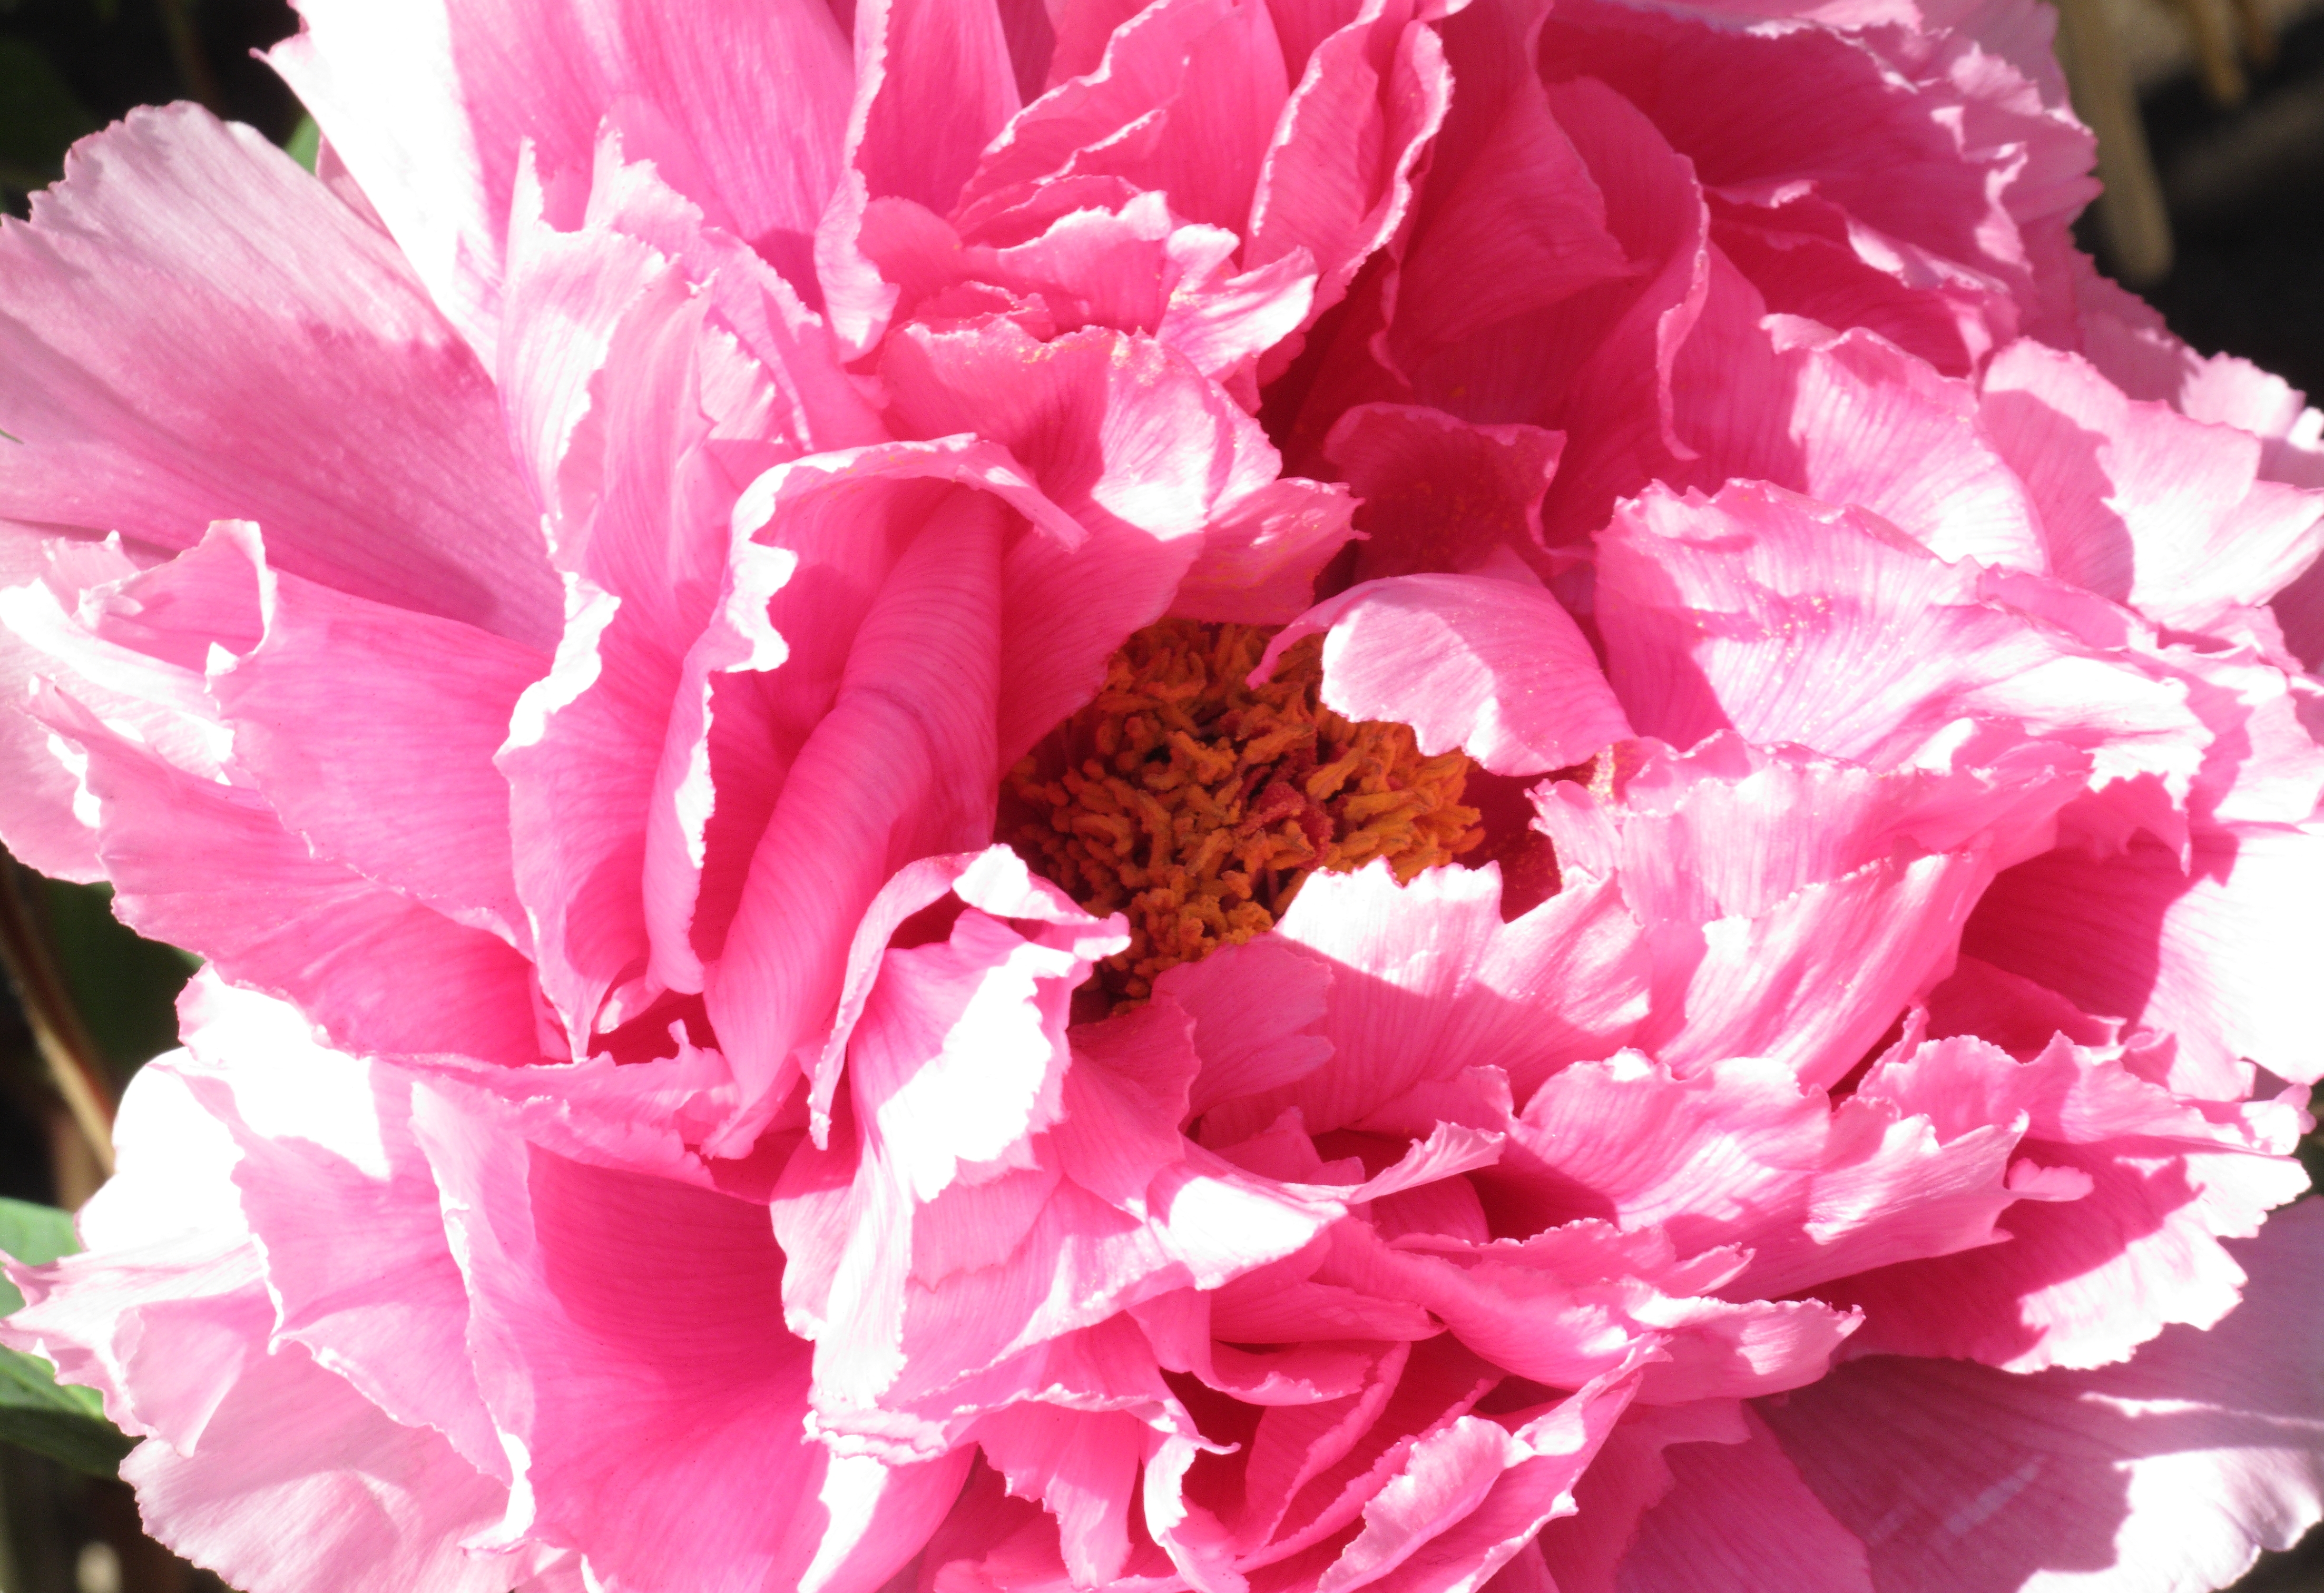
blossom, plant, flower, petal, high, pink, flora, tokyo, carnation, hires, powershot, hi, res, resolution, peony, g10, taitoku, uenotoshogu, dianthus, flowering plant, flower bouquet, land plant, pink family